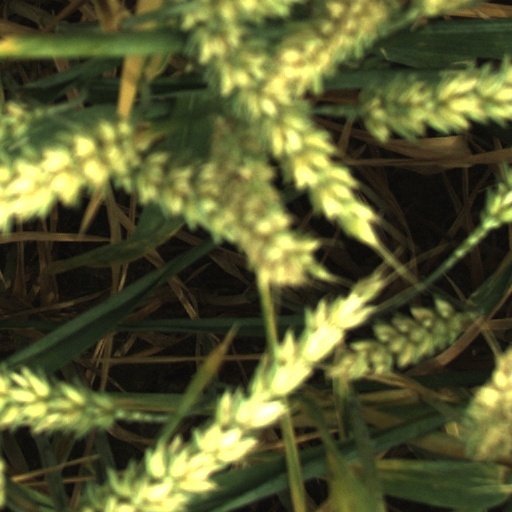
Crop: wheat